Ubrique

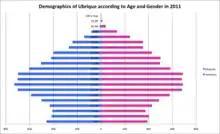
Composition of population (Ubrique) <a href="http%3A//www.ine.es">INE (Spain)

The area is known for leather goods. The handbags and other leather products of French luxury brand Polène are all made in Ubrique.